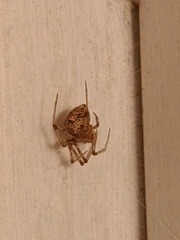
Species: Parasteatoda_tepidariorum